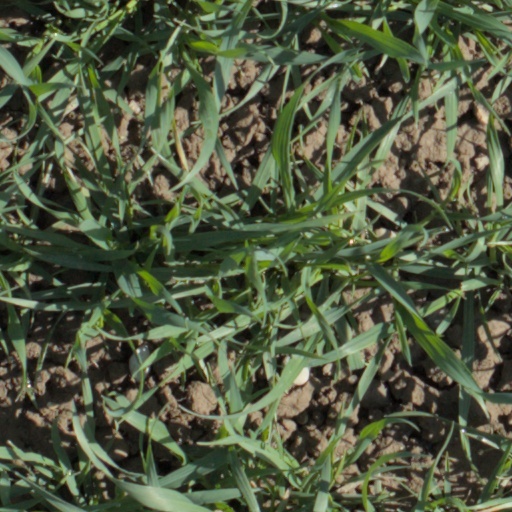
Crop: wheat